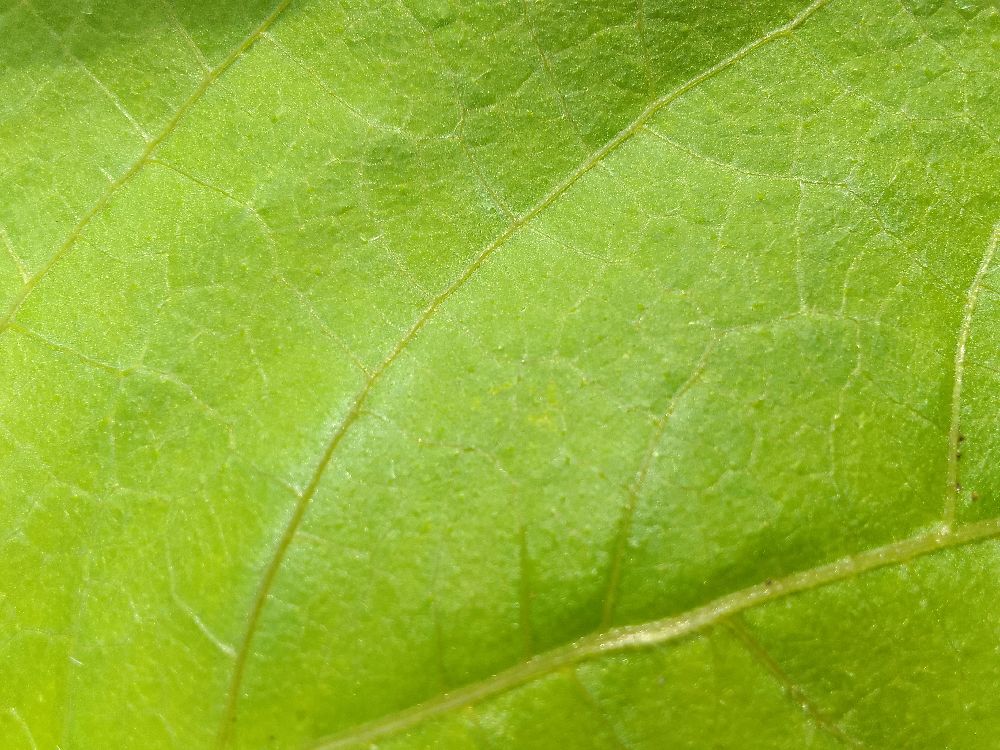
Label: healthy